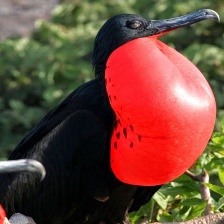
Species: FRIGATE
Scientific name: FREGATIDAE